ROH 17th Anniversary Show

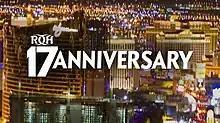

ROH 17th Anniversary was a two-night professional wrestling event produced by American promotion Ring of Honor (ROH), which took place Friday, March 15 and Saturday March 16, 2019, at the Sam's Town Hotel and Gambling Hall in the Las Vegas suburb of Sunrise Manor, Nevada. Friday's show was a pay-per-view broadcast, while Saturday's was a set of tapings for ROH's flagship program "Ring of Honor Wrestling".